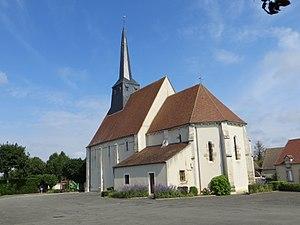
Vue générale de l'église
Marçais est une commune française située dans le département du Cher en région Centre-Val de Loire.